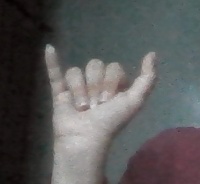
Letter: ya